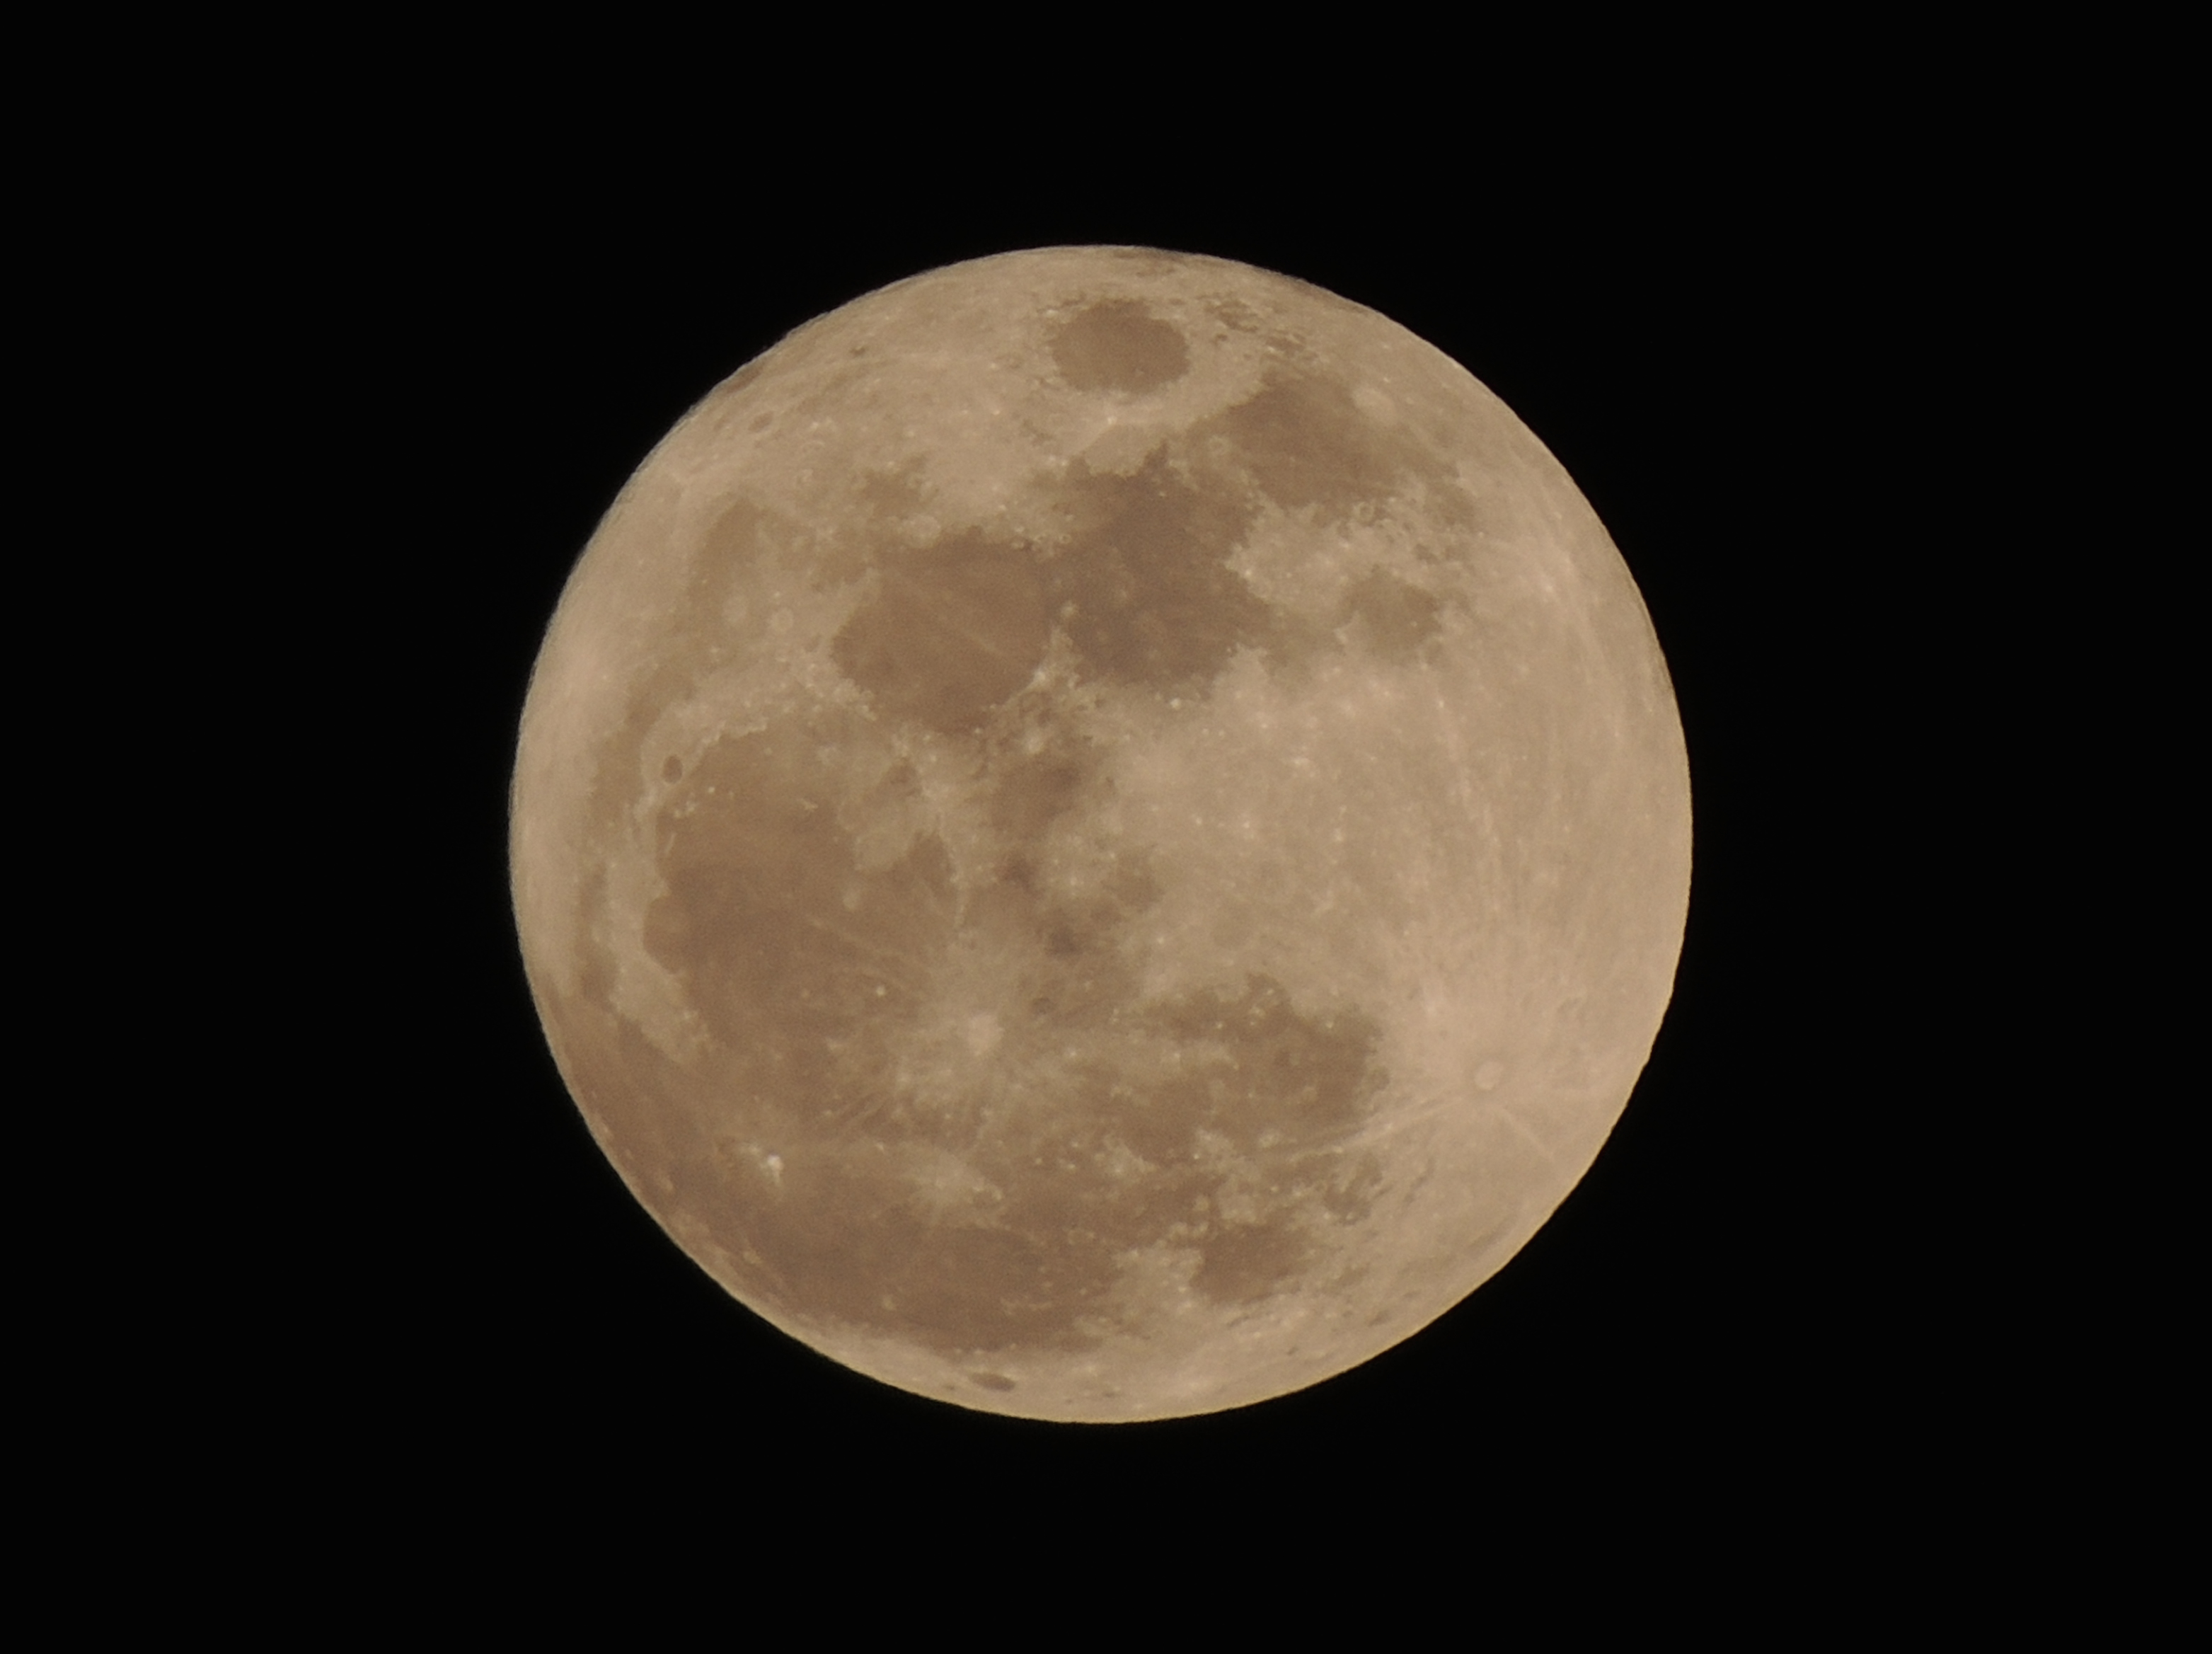
sky, night, atmosphere, moon, full moon, circle, close up, astronomical object, celestial event